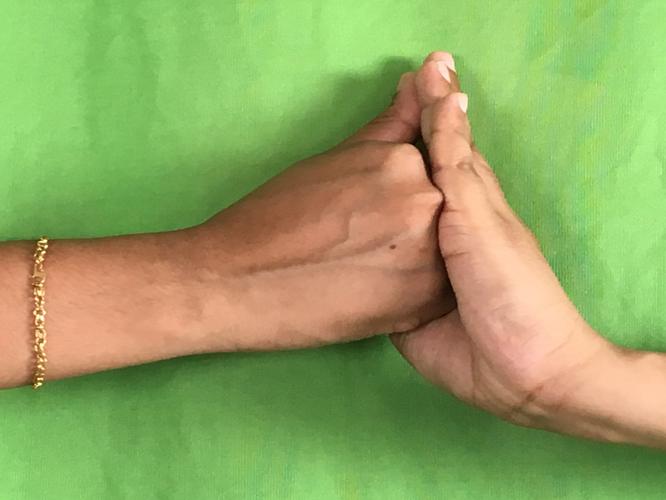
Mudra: Shanka
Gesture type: double_hand